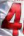
Number: 4